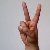
The image shows a hand gesture representing the letter 'V' in Indian Sign Language.